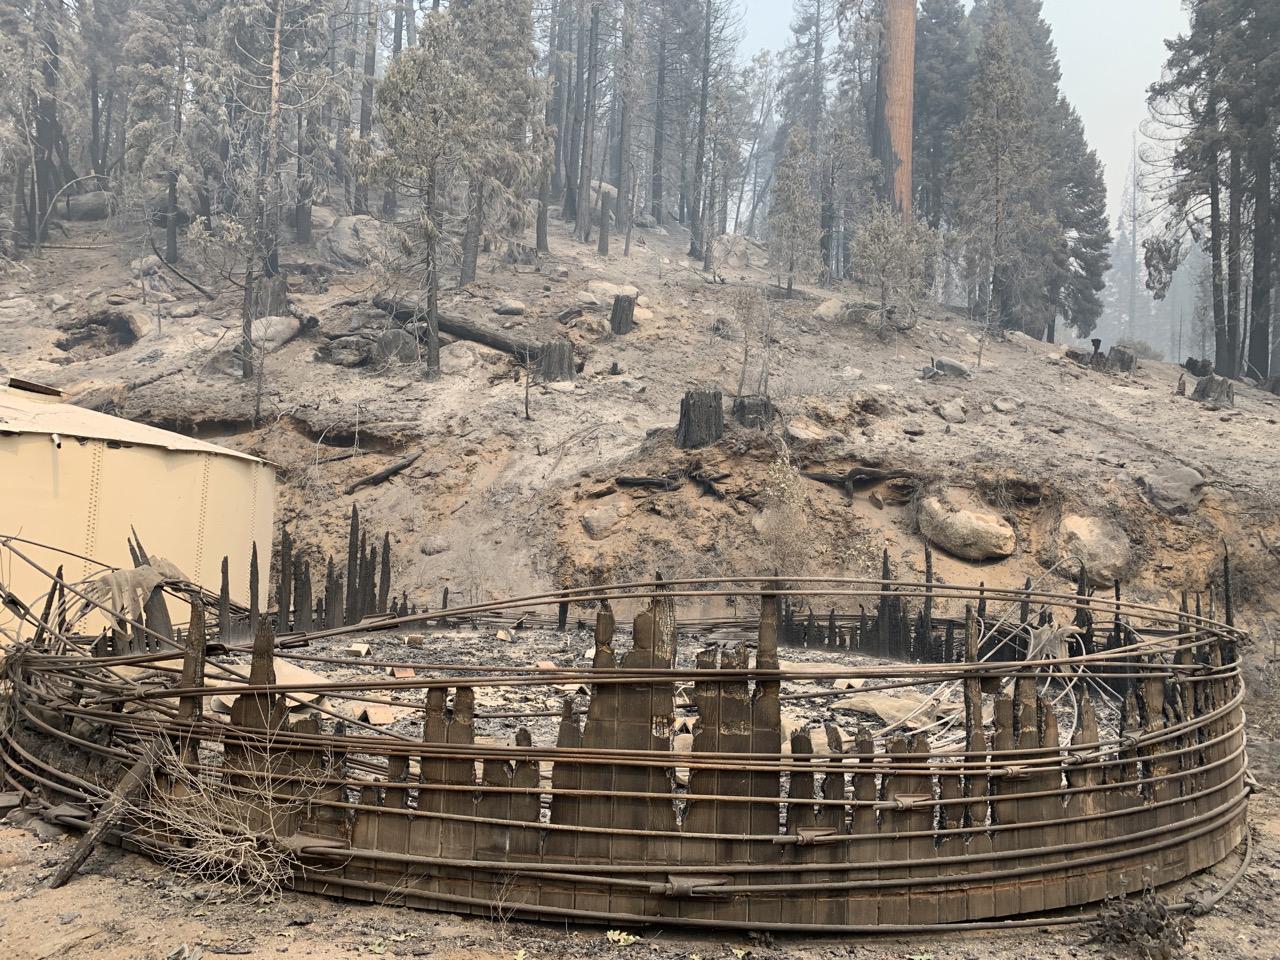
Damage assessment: destroyed